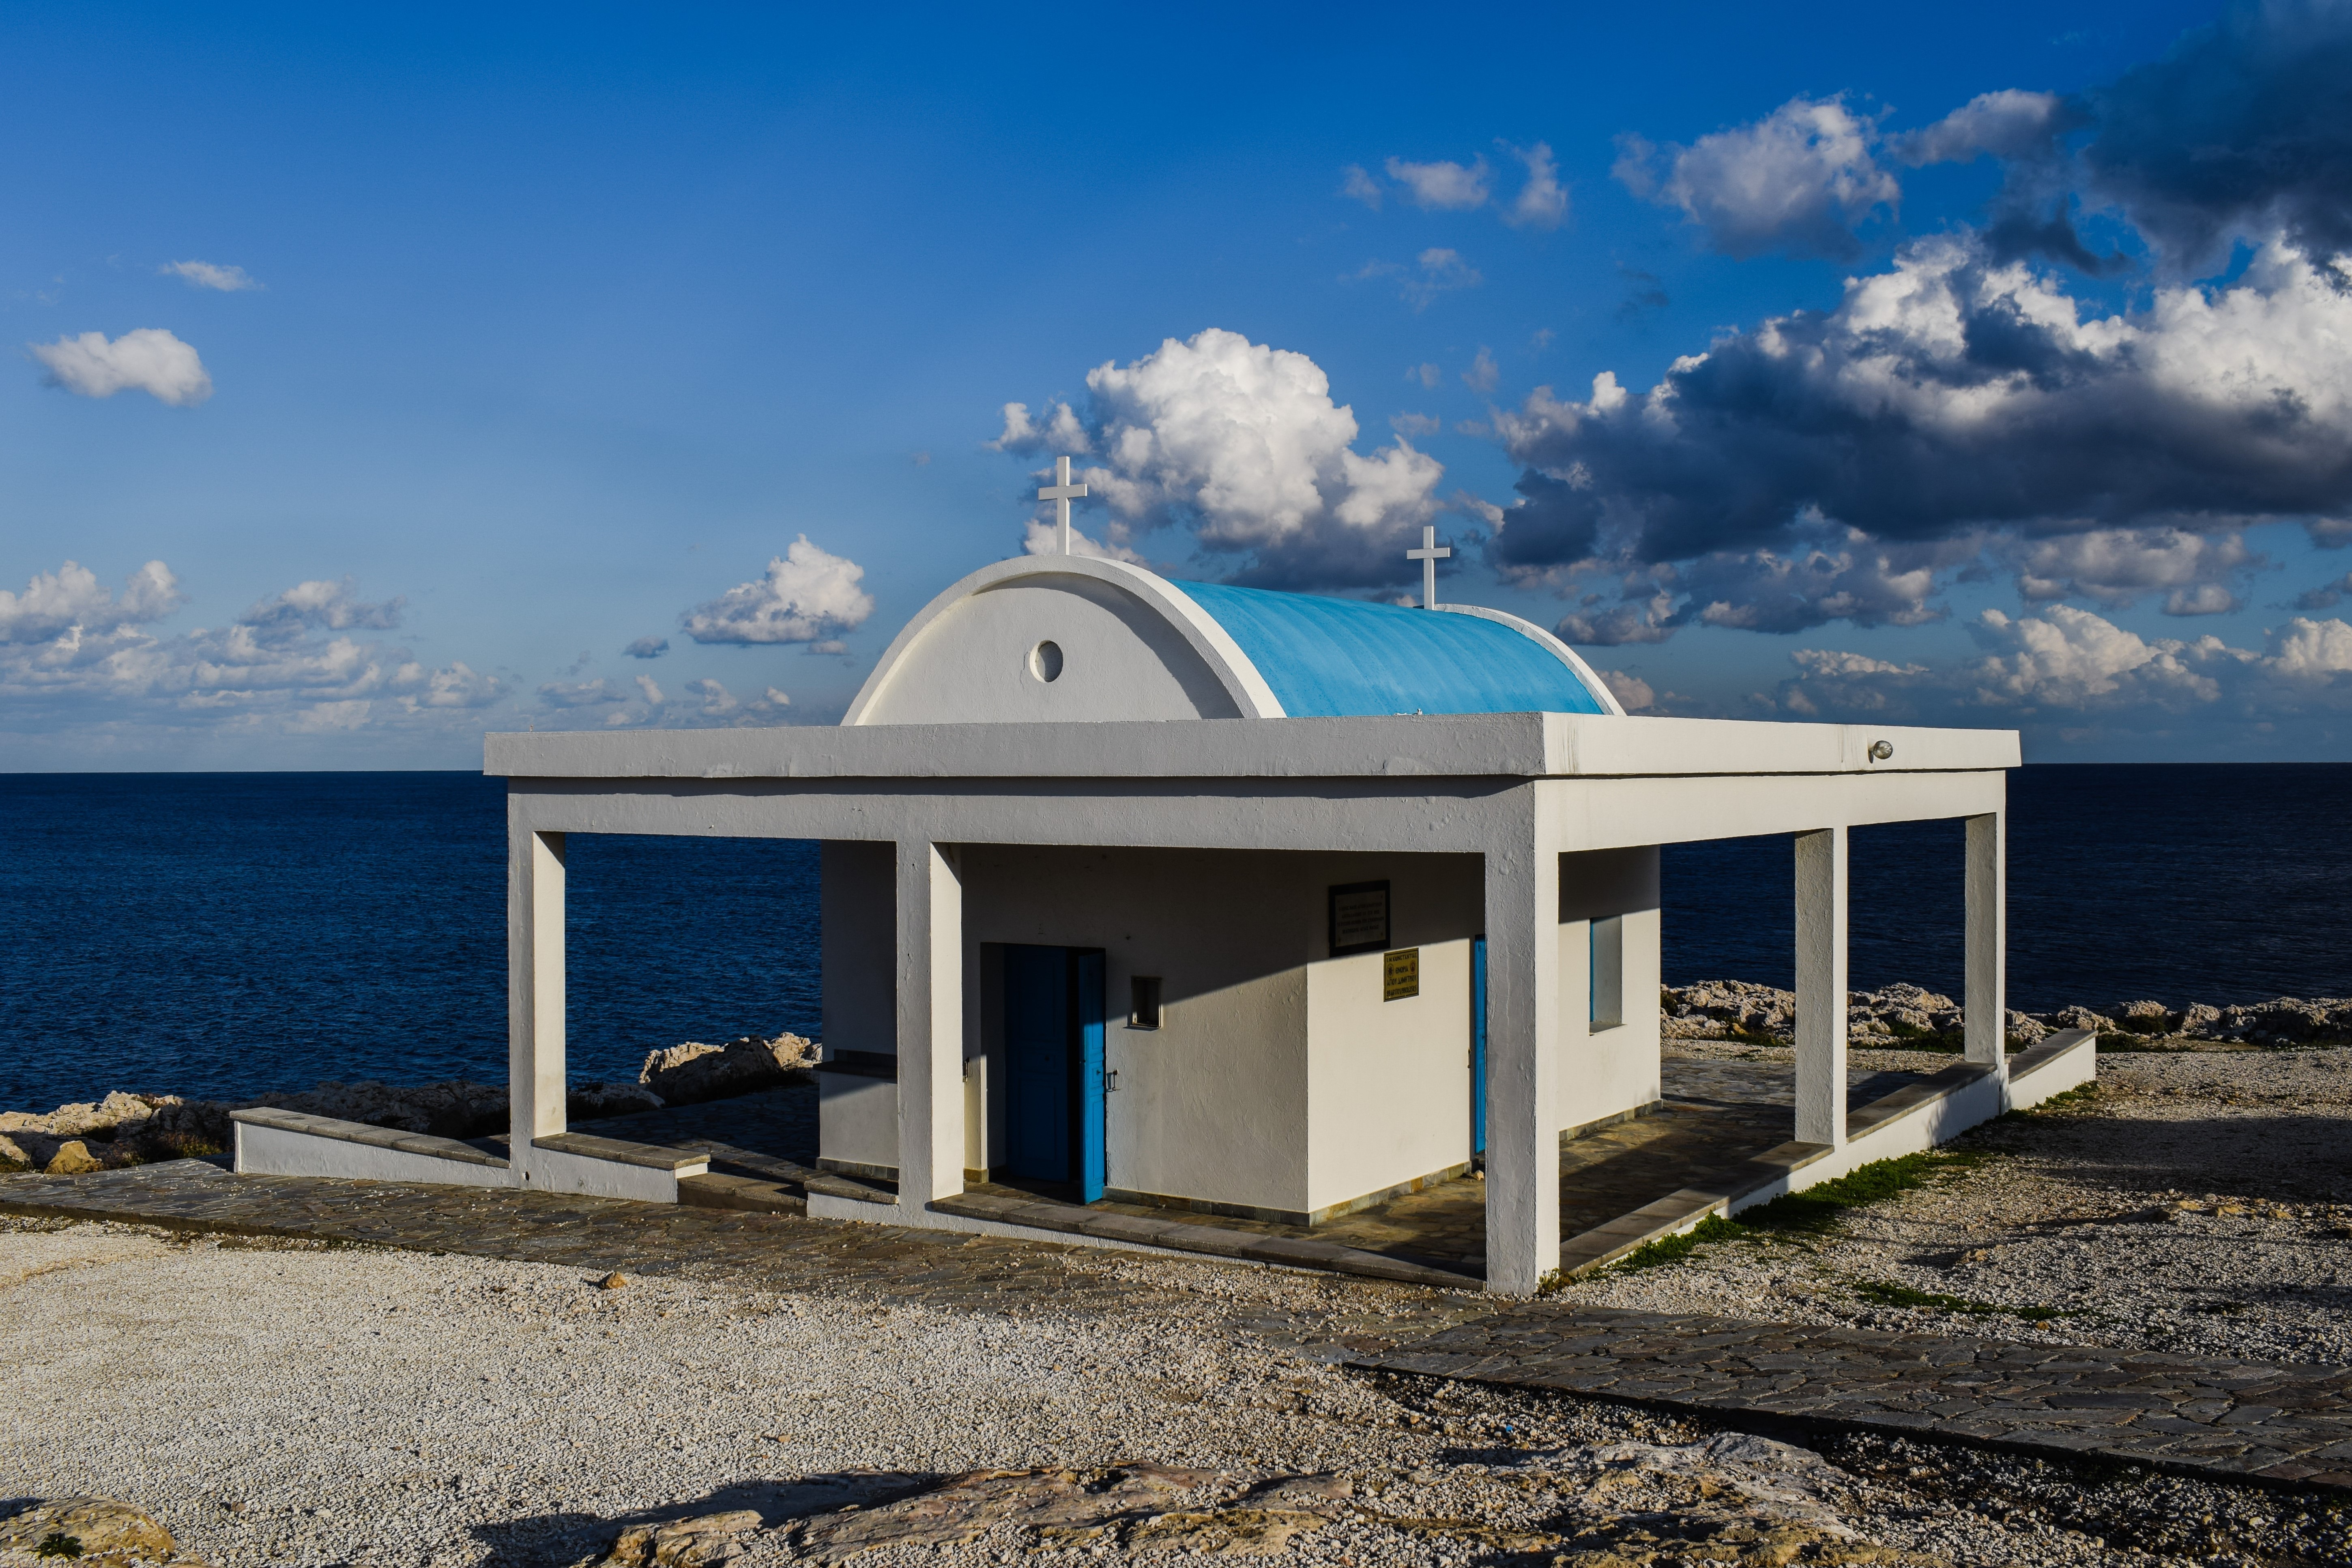
sea, coast, ocean, architecture, sky, white, house, building, home, vacation, religion, facade, blue, church, clouds, orthodox, cavo greko, cyprus, ayii anargiri